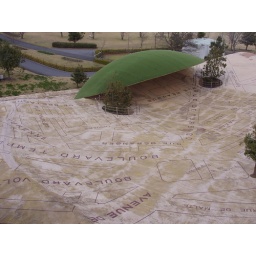
Part of the ground was covered in what looked like a French street map.